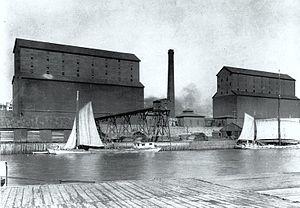
Photographie, Silo-élévateur du CP, port de Montréal, QC, 1909, Anonyme, Sels d'argent sur papier monté sur papier - Gélatine argentique - 20 x 25 cm
Les élévateurs à grains de Montréal sont des constructions imposantes qui rappellent l'histoire industrielle de Montréal.